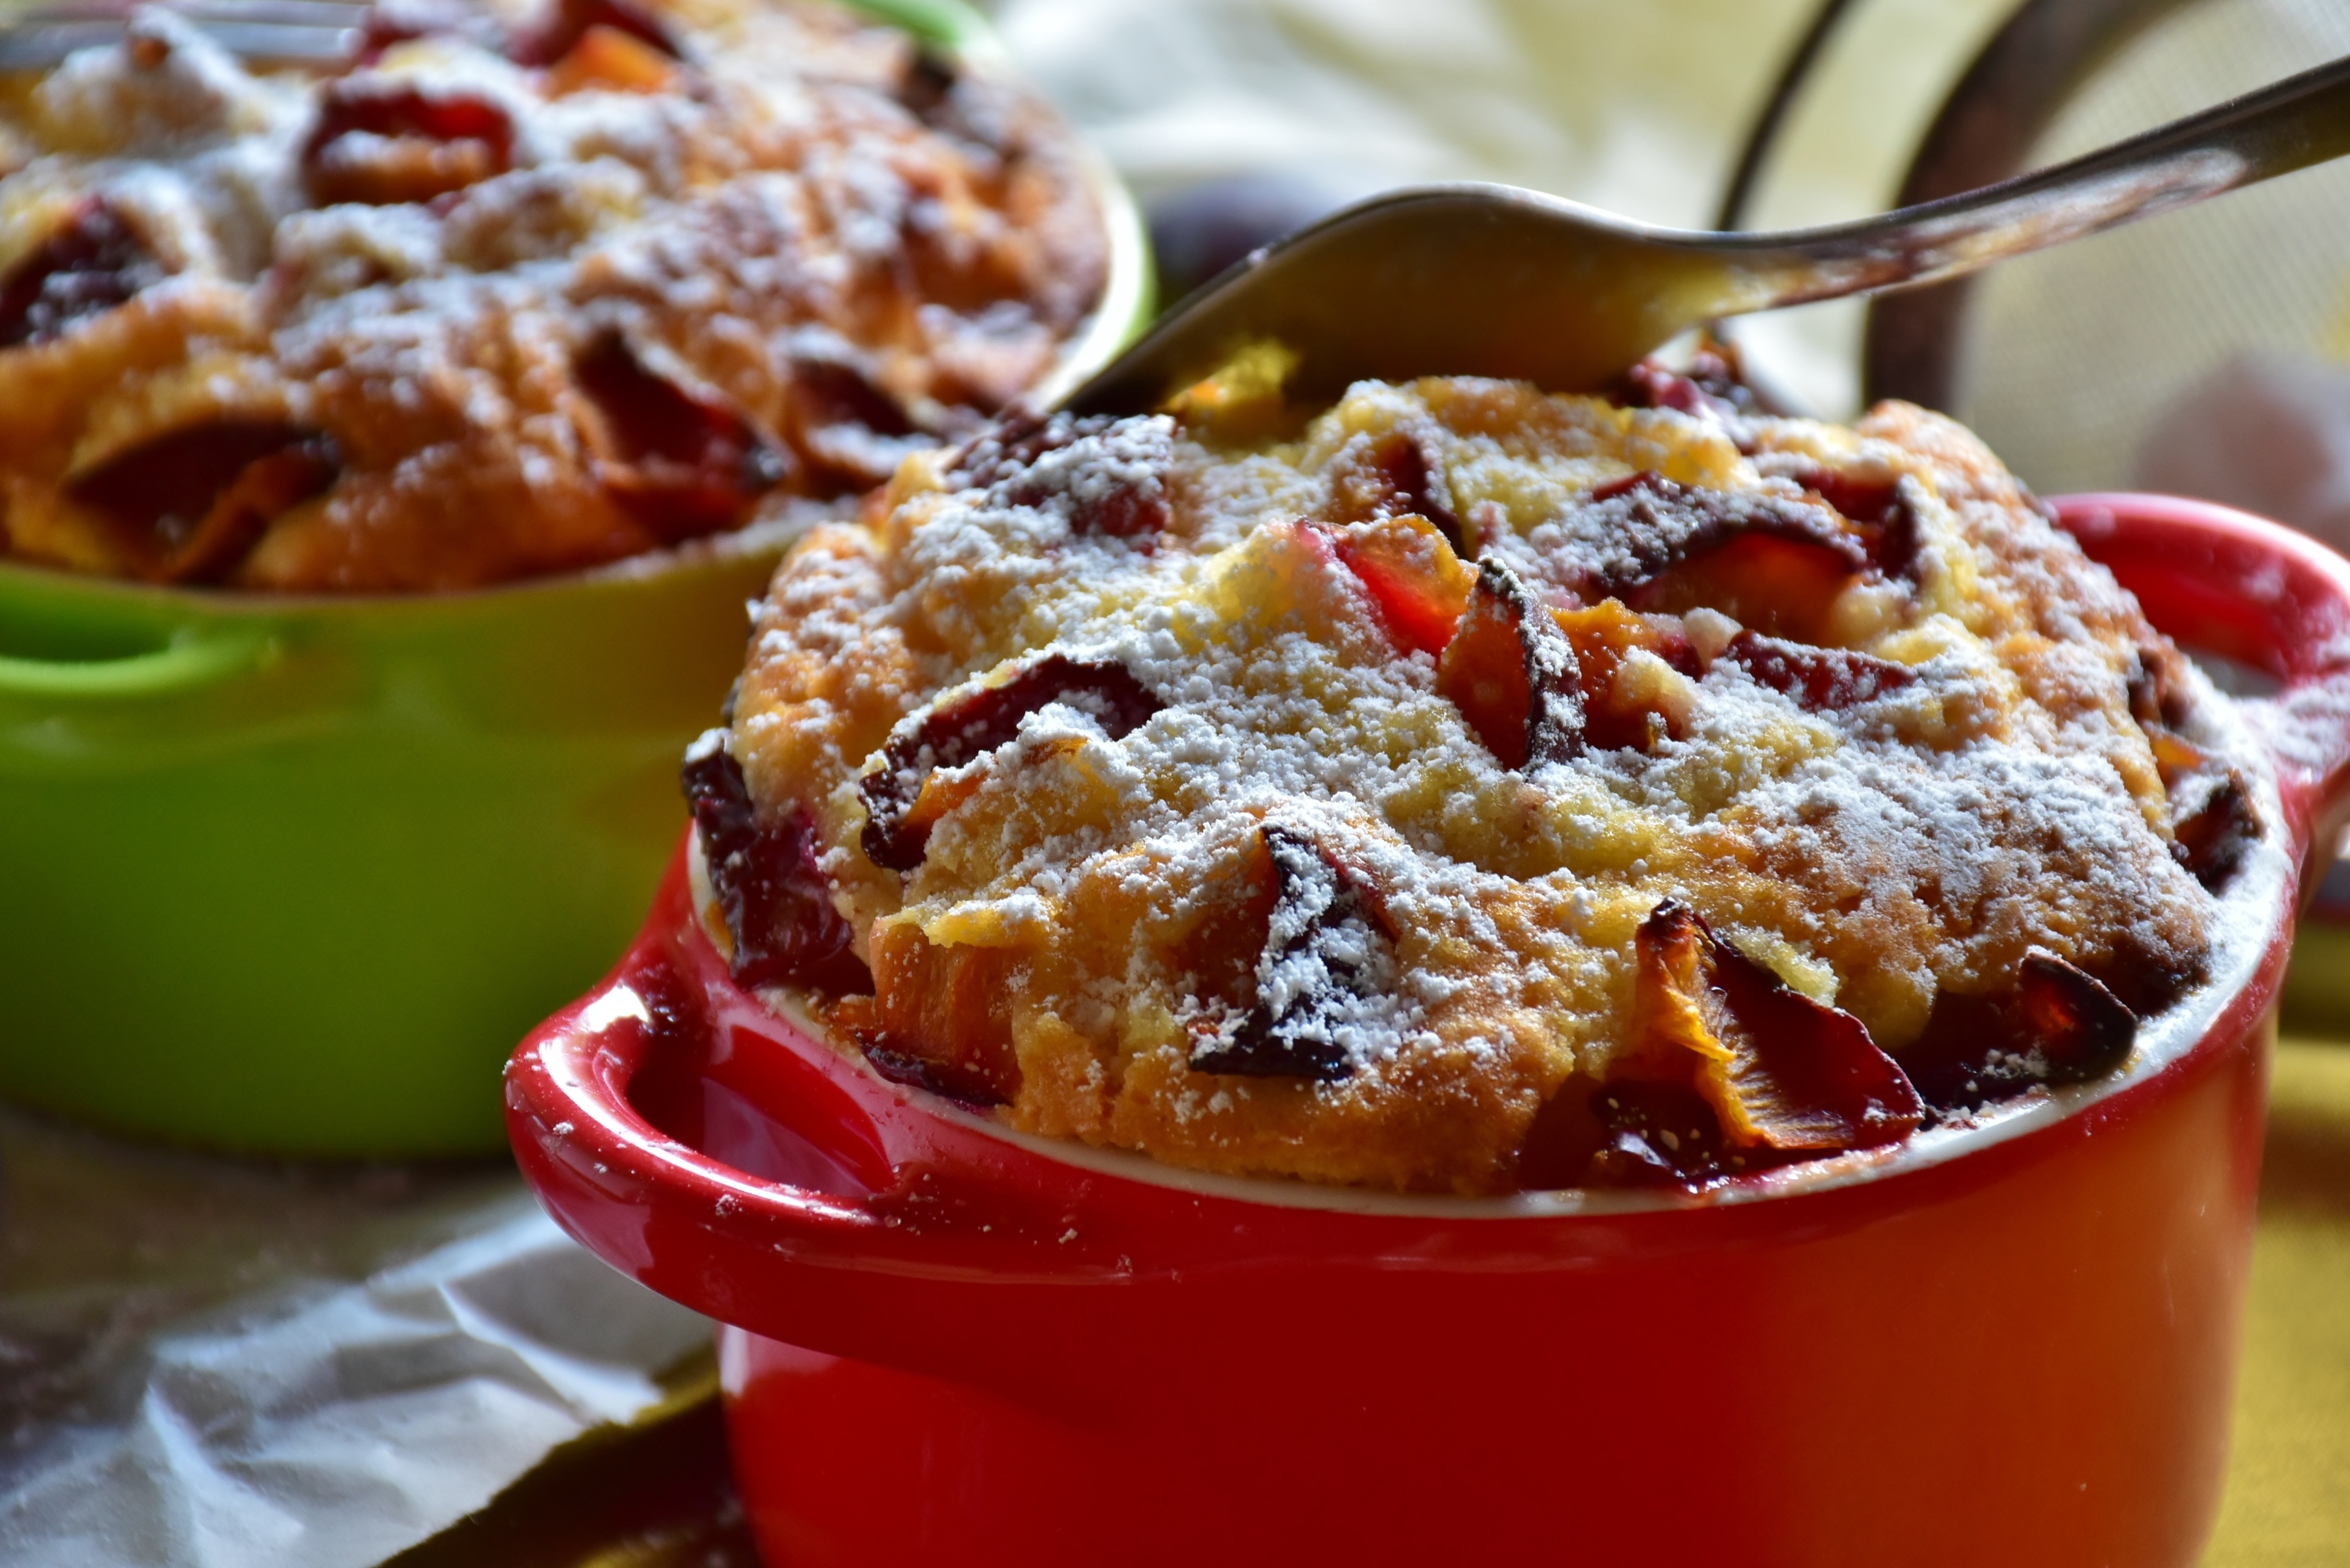
plant, fruit, sweet, bowl, dish, meal, food, cooking, produce, small, ceramic, breakfast, baking, healthy, dessert, cuisine, delicious, cake, homemade, pie, muffin, close up, bake, pastries, tasty, confectionery, baked goods, flavor, pudding, flowering plant, land plant, epicure, mug cake